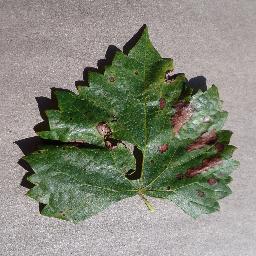
Label: Grape___Esca_(Black_Measles)